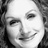
Emotion: happy